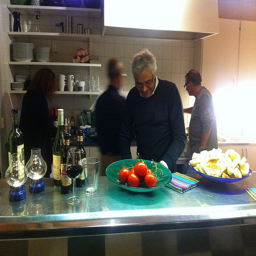
Several people are entertaining in the kitchen with food and drinks.
People preparing food and beverages in a kitchen.
A man appears to be preparing dinner with a group of friends in the kitchen.
a group of people with food on the counter
A group of people are preparing a meal.